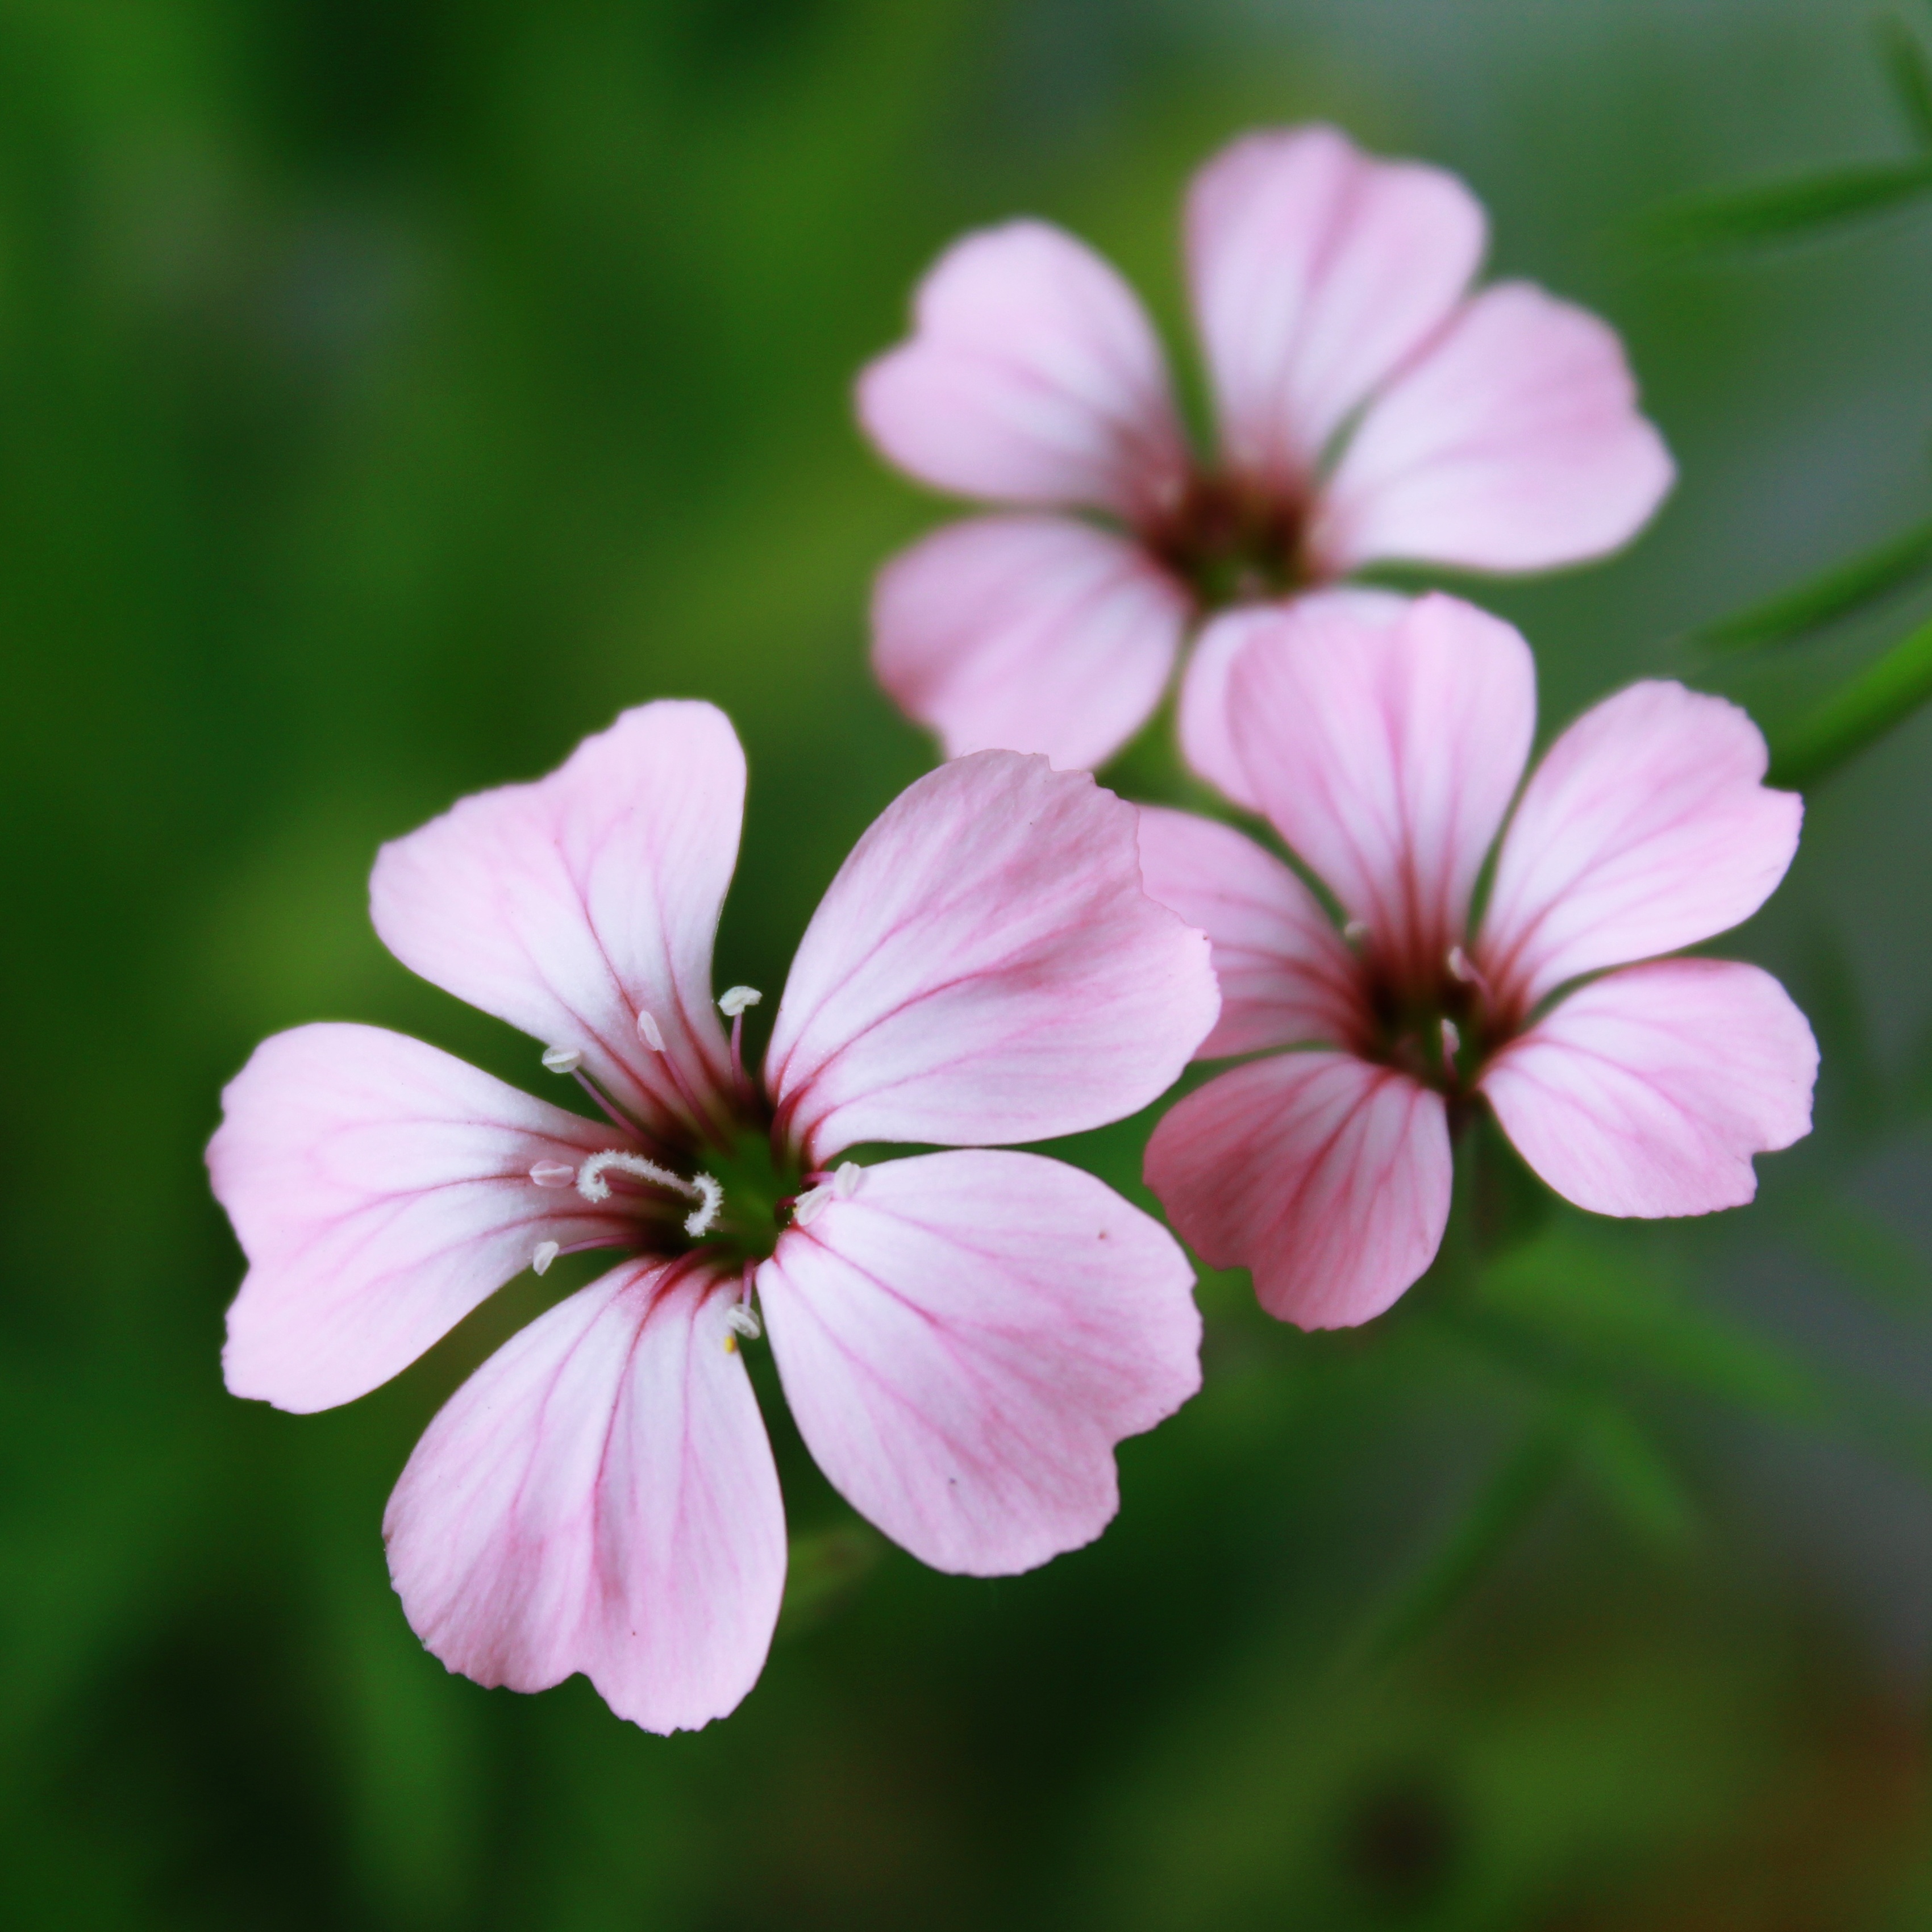
nature, blossom, plant, flower, purple, petal, summer, spring, botany, garden, close, flora, wildflower, flowers, geranium, purple flower, filigree, macro photography, small flowers, summer flowers, flowering plant, geraniaceae, bee meadow, annual plant, land plant, pink family, geraniales, dame's rocket